House of Karađorđević

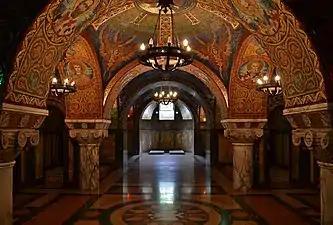
Oplenac is the mausoleum of the Karađorđević dynasty

According to some researchers, Karađorđe's paternal ancestors most likely migrated from the Highlands (in what is today Montenegro) to Šumadija during the Second Great Serb Migration in 1737–39 under the leadership of Patriarch Šakabenta, as a result of the Austro-Turkish War (in which Serbs took part). Serbian historiography accepted the theory that Karađorđe's ancestors came from Vasojevići.